Edith Sitwell

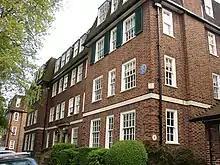
Greenhill, Hampstead. Sitwell lived here at flat 42 1961–64

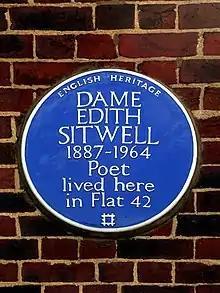
Blue plaque, Greenhill flats, Hampstead

In 1930, Sitwell published a study of the poet Alexander Pope, in which she argued for Pope's greatness and identified him as a precursor of Romanticism. George Orwell, reviewing the book in the "New Adelphi", noted Sitwell's fixation on the "texture" of Pope's work, which he argued distracted her from his sometimes hackneyed sentiments, but praised "her warm-hearted defence of the poet against all his detractors".